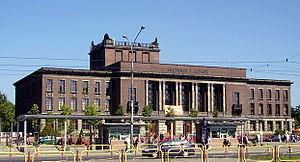
Dąbrowa Górnicza [dɔm.bˈrɔ.va gur.ˈni.t͡ʃa] est une ville de Pologne et un centre industriel, situé dans la voïvodie de Silésie, partie historique de la Petite Pologne.